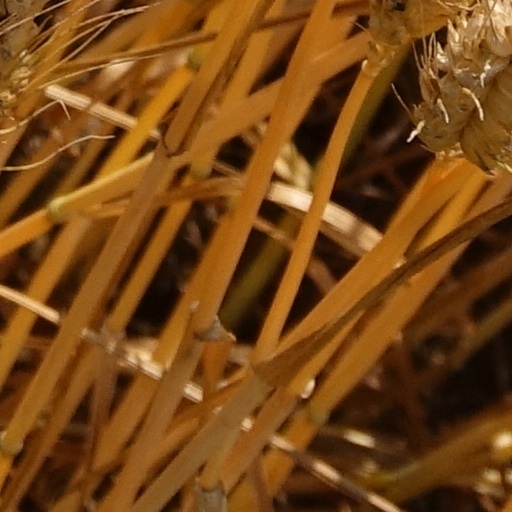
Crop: wheat